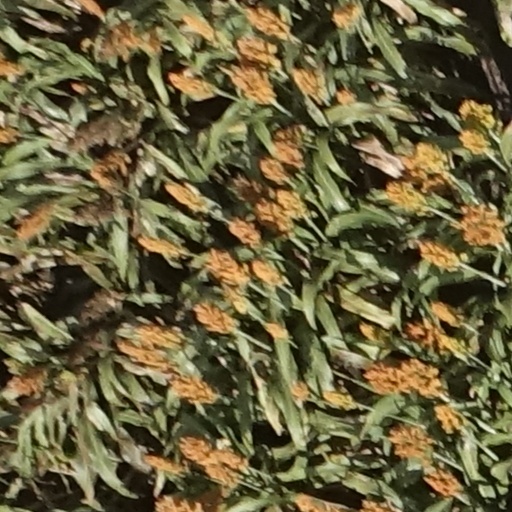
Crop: sorghum